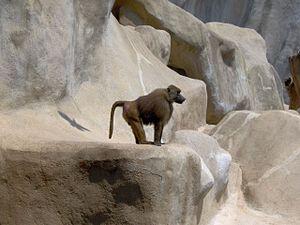
Papio papio au Parc zoologique de Paris. Español: Papio papio en Parc zoologique de Paris.
Le parc zoologique de Paris, anciennement parc zoologique du bois de Vincennes et couramment appelé zoo de Vincennes, est un parc zoologique français du Muséum national d'histoire naturelle, situé dans le 12ᵉ arrondissement de Paris, où il couvre une superficie de 14,5 hectares dans l'ouest du bois de Vincennes. Conçu en 1934, en complément de la ménagerie du Jardin des plantes, ce zoo a pour vocation l'observation du comportement animal en captivité et la reproduction d'espèces menacées dans leur milieu d'origine.